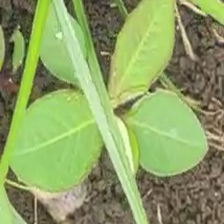
Weed species: Moti_dudhi(Euphorbia_geneculata_L)